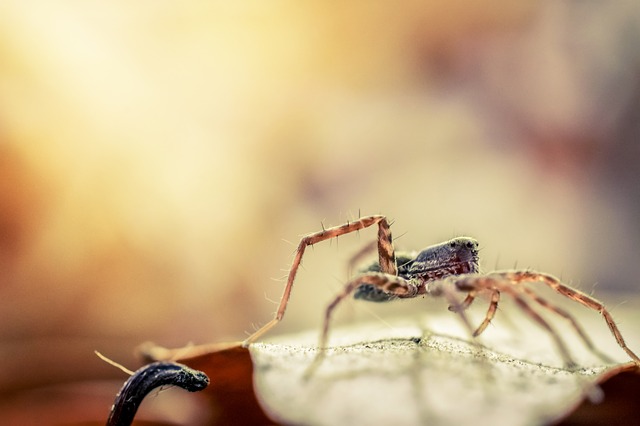
Label: spider